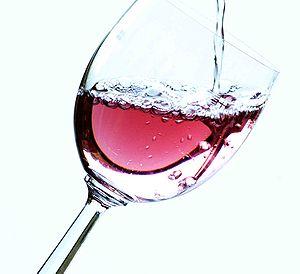
Le maures, appelé vin de pays des Maures jusqu'en 2009, est un vin français d'indication géographique protégée de zone qui a vocation à labelliser, après dégustation, les vins ne pouvant postuler à une appellation d'origine.